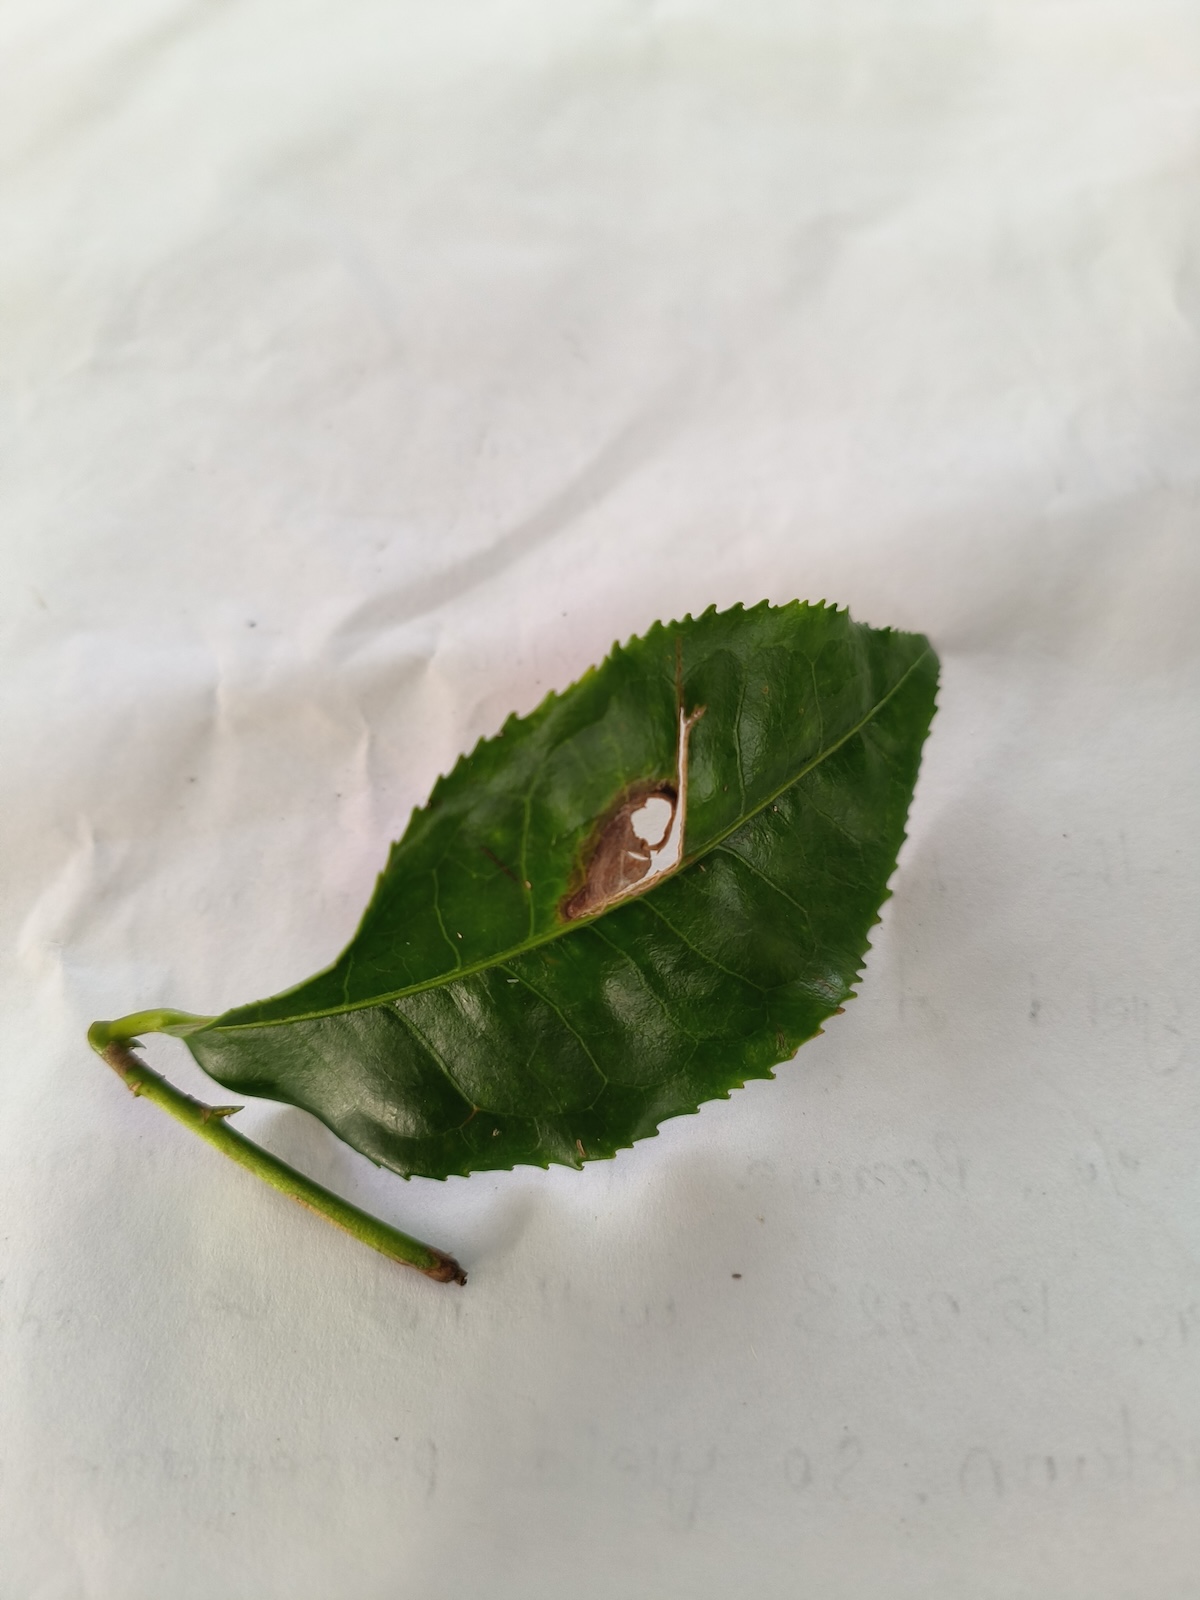
Label: Gray Blight